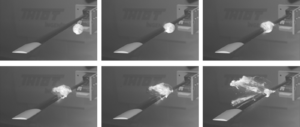
Cette série de photos capturée grâce à une caméra rapide représente un test d'impact de grêlon sur une hélice réalise par Thiot Ingénierie.
Un accident aérien est un événement lié à l'utilisation d'un aéronef et qui entraîne le décès ou des blessures à une ou plusieurs personnes ou des dommages irréparables à la structure de l'appareil. Un événement qui met en cause la sécurité des vols sans conséquences sérieuses est considéré comme incident aérien. La cause peut en être purement accidentelle ou relever d'une action volontaire.